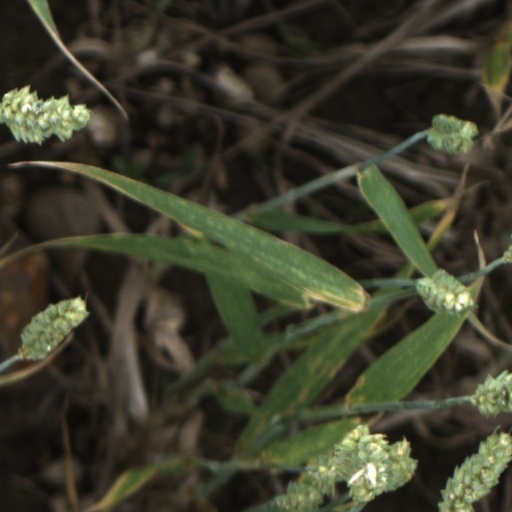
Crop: wheat